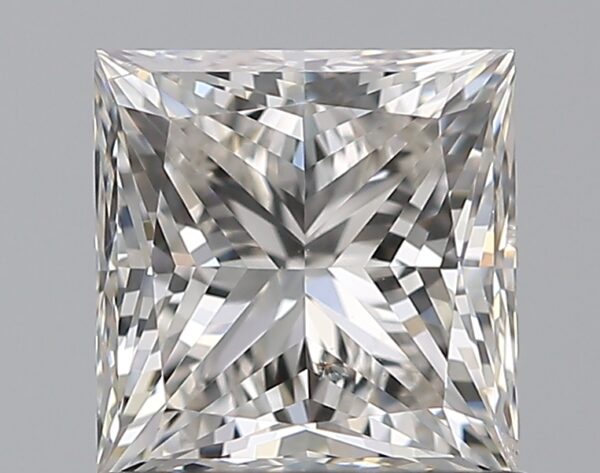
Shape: princess
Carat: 1
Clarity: SI1
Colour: G
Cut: VG
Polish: EX
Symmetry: VG
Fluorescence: N
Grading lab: GIA
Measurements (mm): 5.39 x 5.21 x 3.93